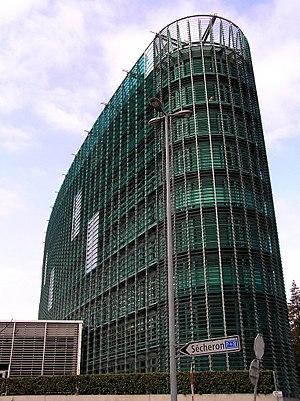
Le Centre international de déminage humanitaire - Genève a pour vocation d’éliminer les mines antipersonnel et de débarrasser le monde de la menace d’autres mines terrestres et des restes explosifs de guerre, y compris les bombes à sous-munitions. Il aspire à un monde où les préoccupations et la souffrance des populations vivant dans des zones minées seront prises en compte.
Le Groupe d'experts intergouvernemental sur l'évolution du climat est un organisme intergouvernemental ouvert à tous les pays membres de l'ONU.
L'Organisation météorologique mondiale est une institution spécialisée des Nations unies. Son rôle est de participer à l'élaboration des normes qui permettent la standardisation des mesures météorologiques, leur échange international pour la veille et la prévision météorologique, leur archivage pour les études climatiques ainsi qu'une application pertinente de cette information. L'OMM traite également de l'hydrologie opérationnelle.